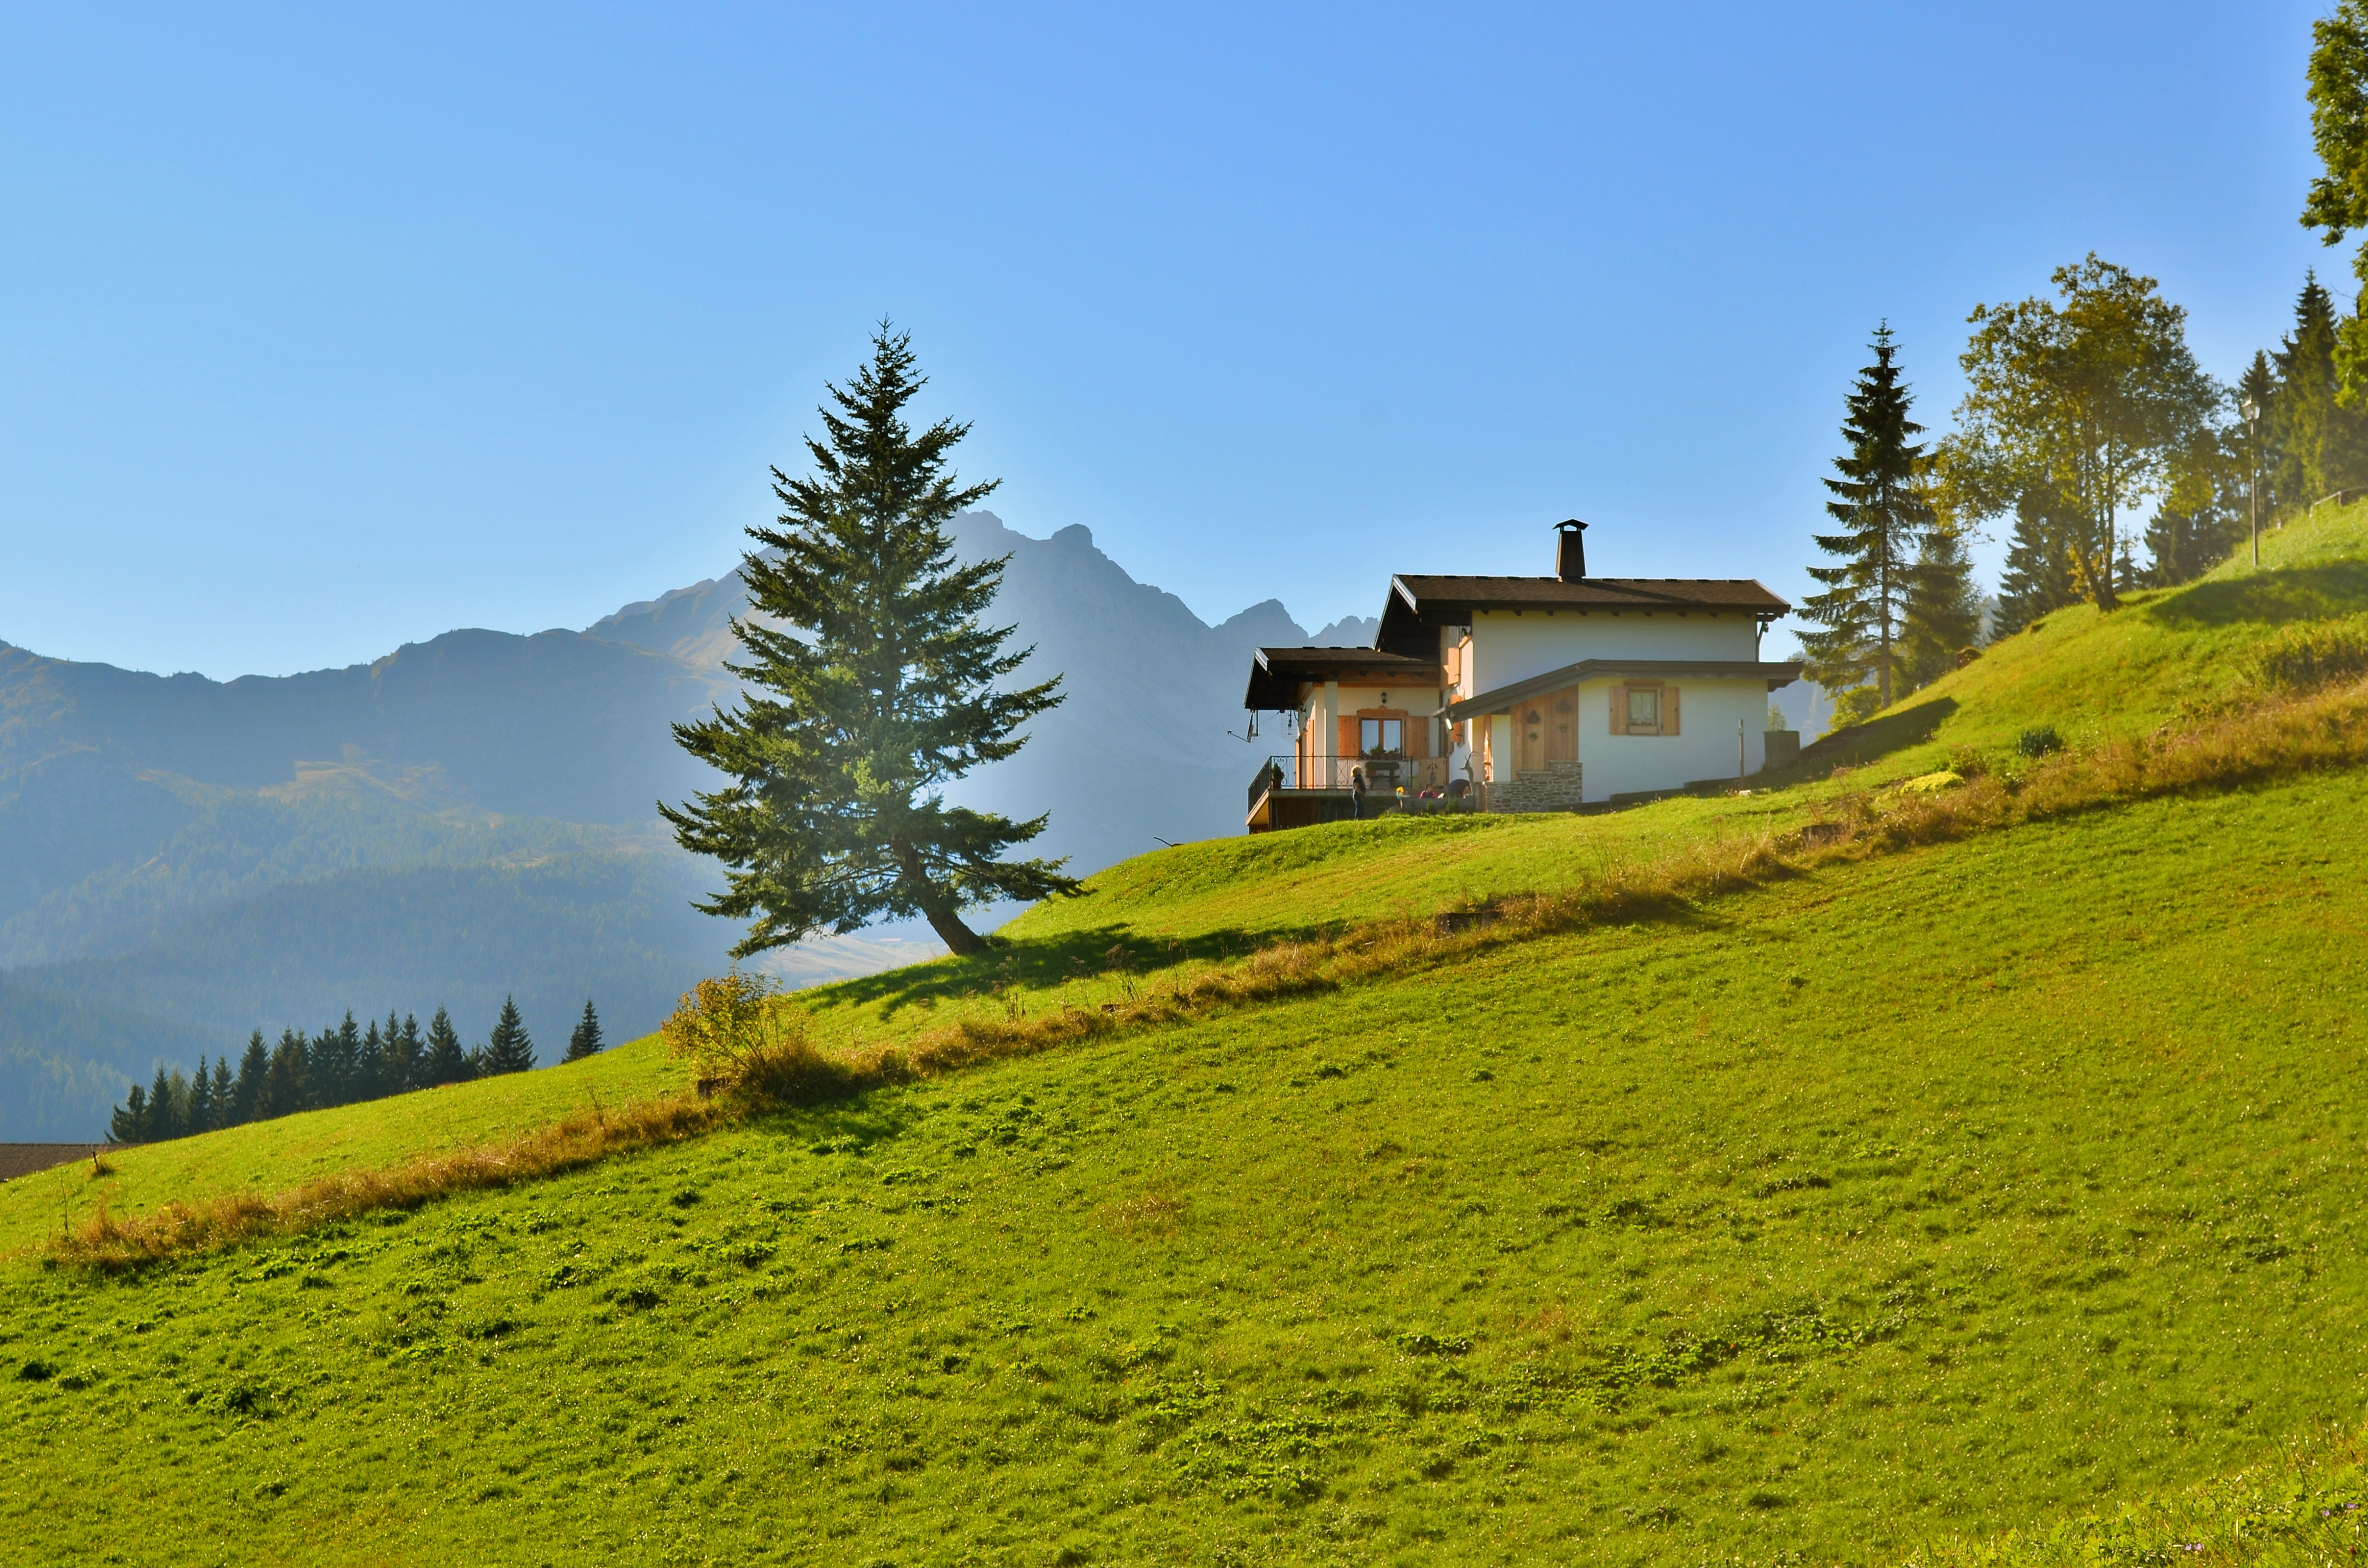
landscape, tree, nature, forest, grass, wilderness, branch, mountain, plant, sky, wood, field, farm, meadow, hill, flower, valley, mountain range, summer, pine, spring, green, pasture, autumn, park, season, ridge, plain, tree trunk, flowers, prato, trees, mountains, alps, grassland, vegetation, needles, plateau, green color, ecosystem, campaign, rural area, meadows, sauris, pini, day light, geographical feature, mountainous landforms